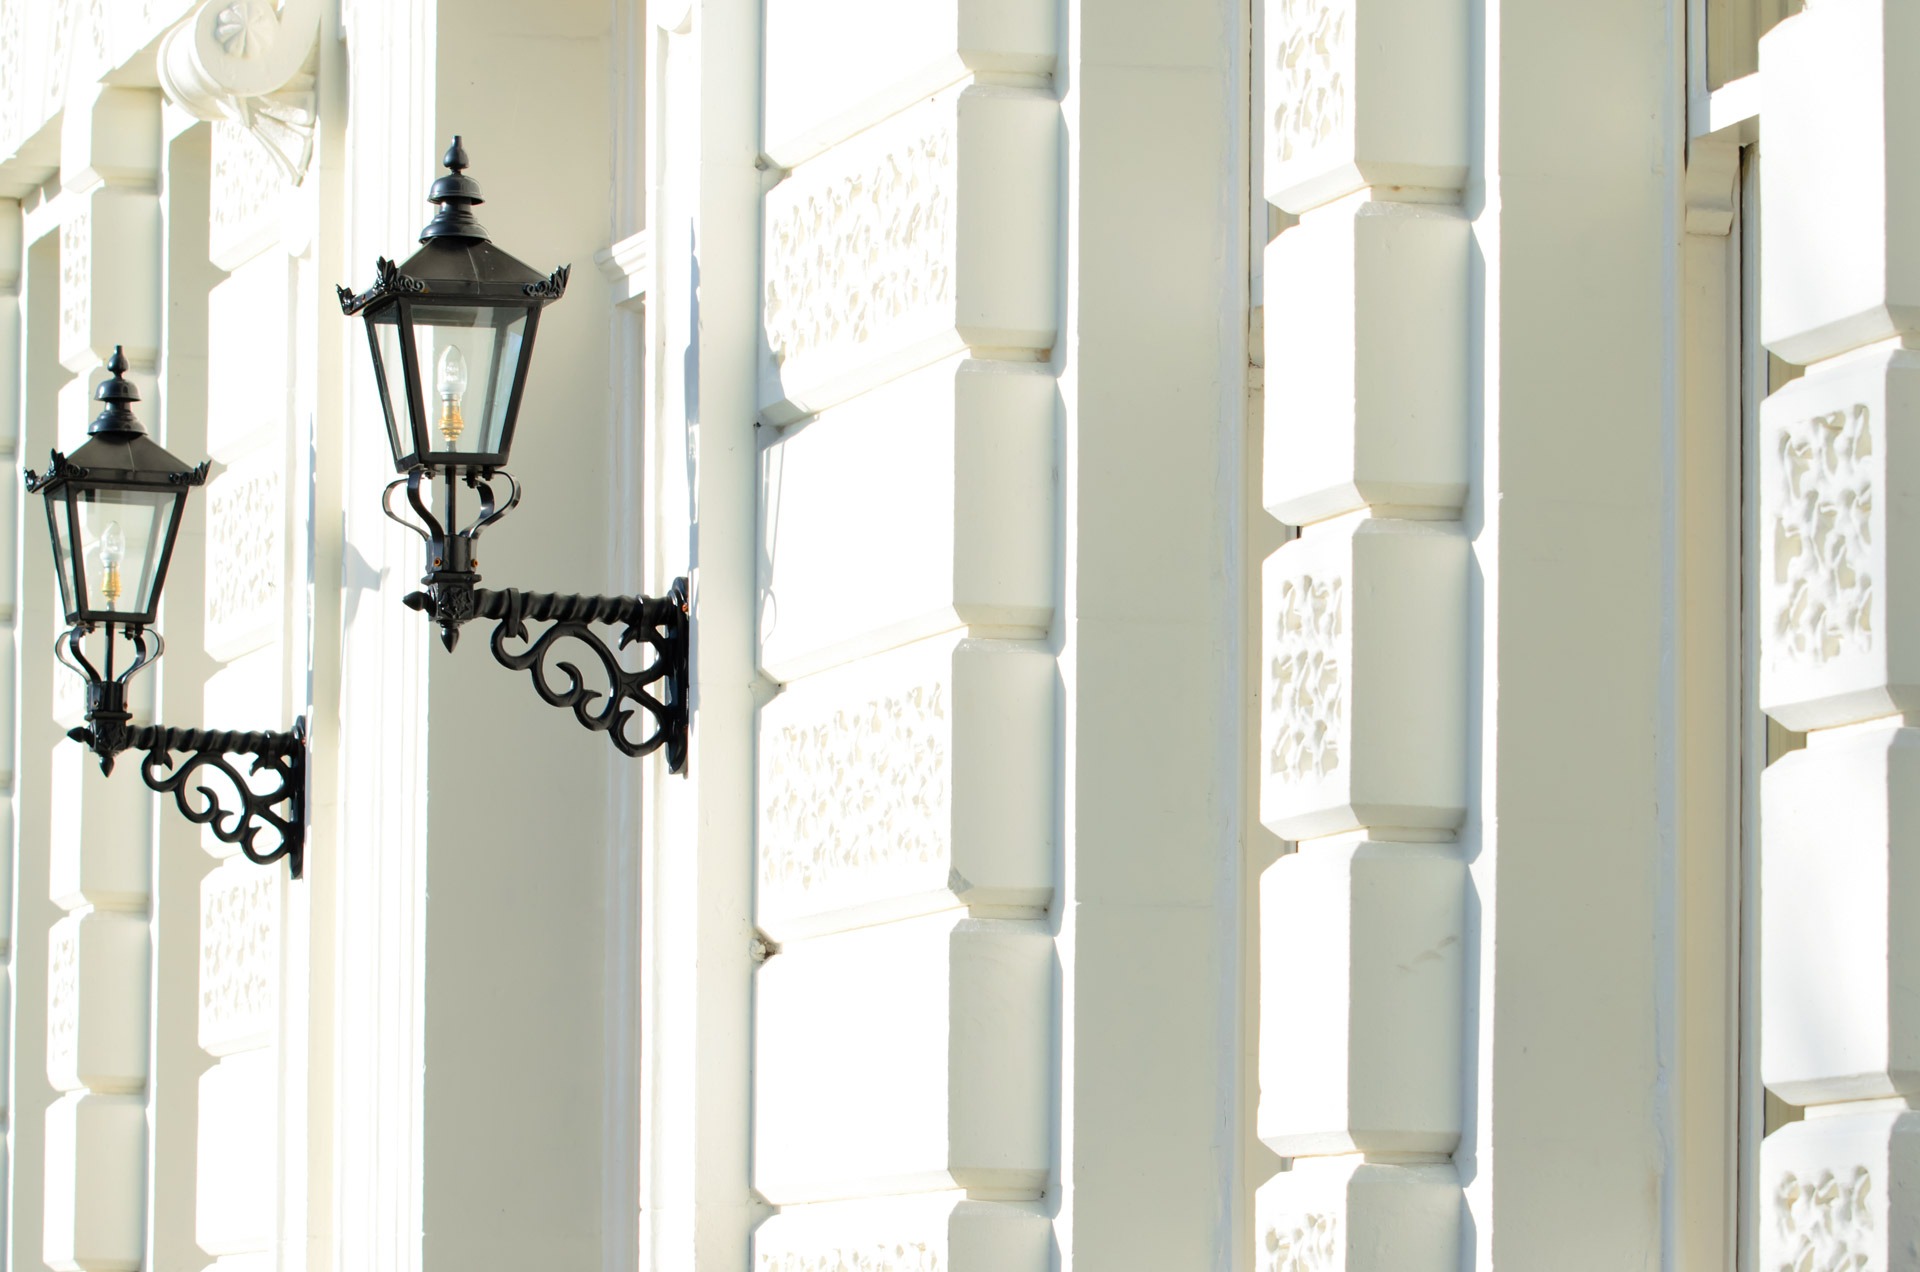
architecture, structure, white, house, window, glass, home, wall, ceiling, office, curtain, furniture, lighting, decor, apartment, material, interior design, product, england, lights, design, lamps, light fixture, nice, sale, rent, real estate, purchase, baluster, window covering, window treatment